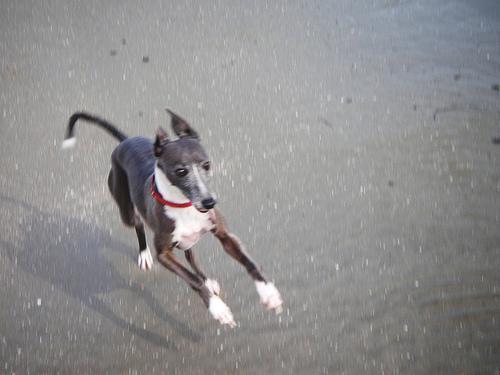
Italian_greyhound